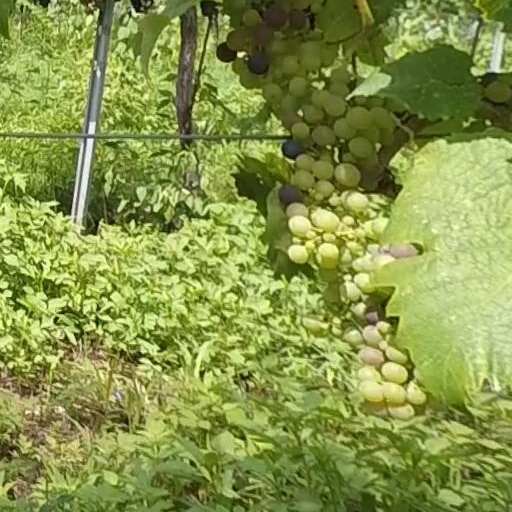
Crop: grape